SOG Specialty Knives

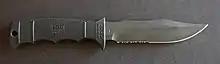
Seal Pup Elite made by SOG Knives

SOG manufactures a knife used by the United States Navy SEALs dubbed the SEAL 2000. The SOG SEAL 2000 is a 7" bladed fixed blade knife with a polymer handle that was designed for the US Navy SEAL knife trials in 1992.